Answer in natural language. Consider the 3D positions of the objects in the scene and not just the 2D positions in the image. Is the centerpoint of  natural wood threedrawer dresser (marked B) at a higher height than potted houseplant with lush green foliage (marked C)? Choose between the following options: yes or no
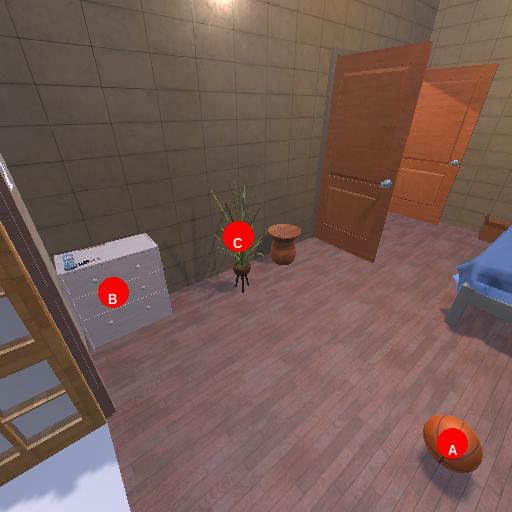
<answer>no</answer>